Nash Ambassador

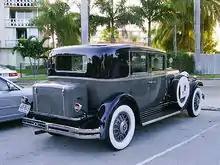
1931 Nash Eight-90 Ambassador sedan

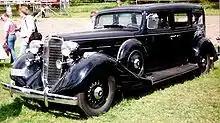
1934 Nash Ambassador

Nash Motors' first use of the name Ambassador was during the 1927 model year when a specially trimmed four-door, five-passenger club sedan version of the "Nash Advanced Six" (designated model 267) was developed. As the most expensive car in the line, the Ambassador received premium upgrades in upholstery and other trim items for a base price of US$2,090 (FOB) (US$ in dollars ).